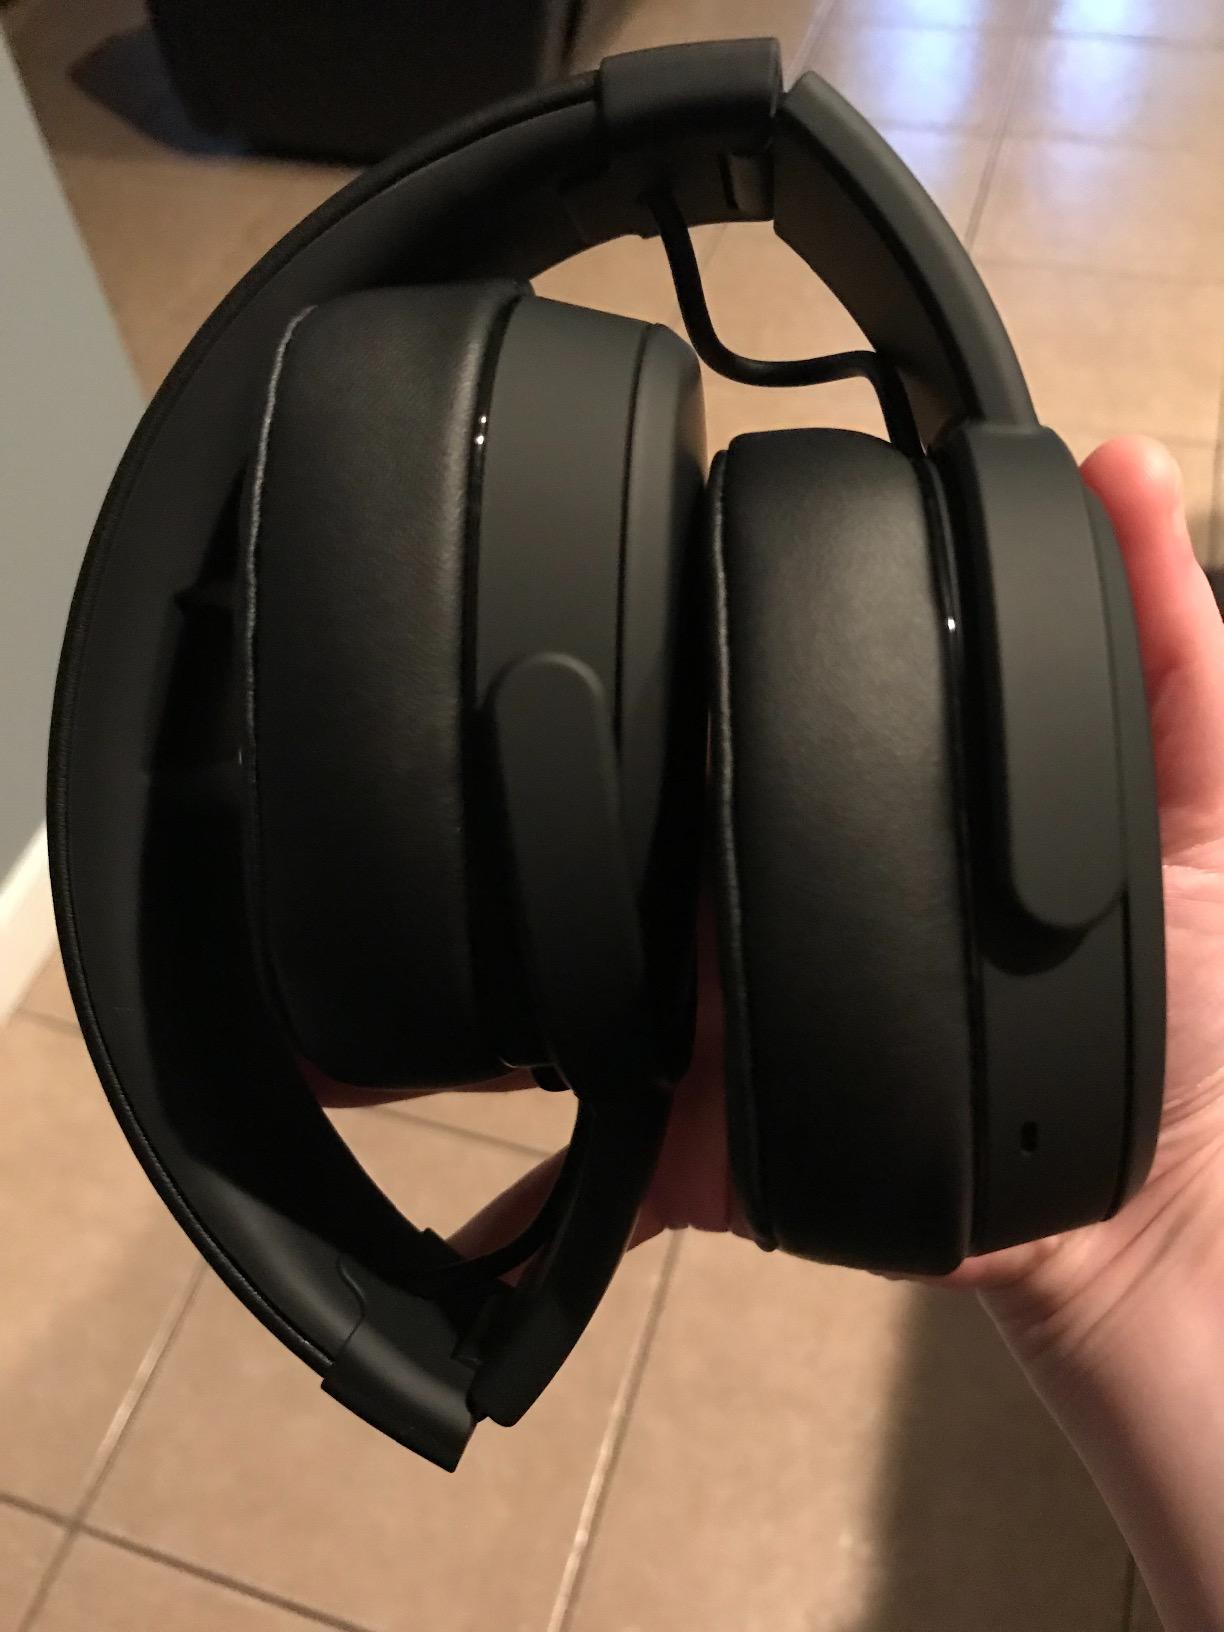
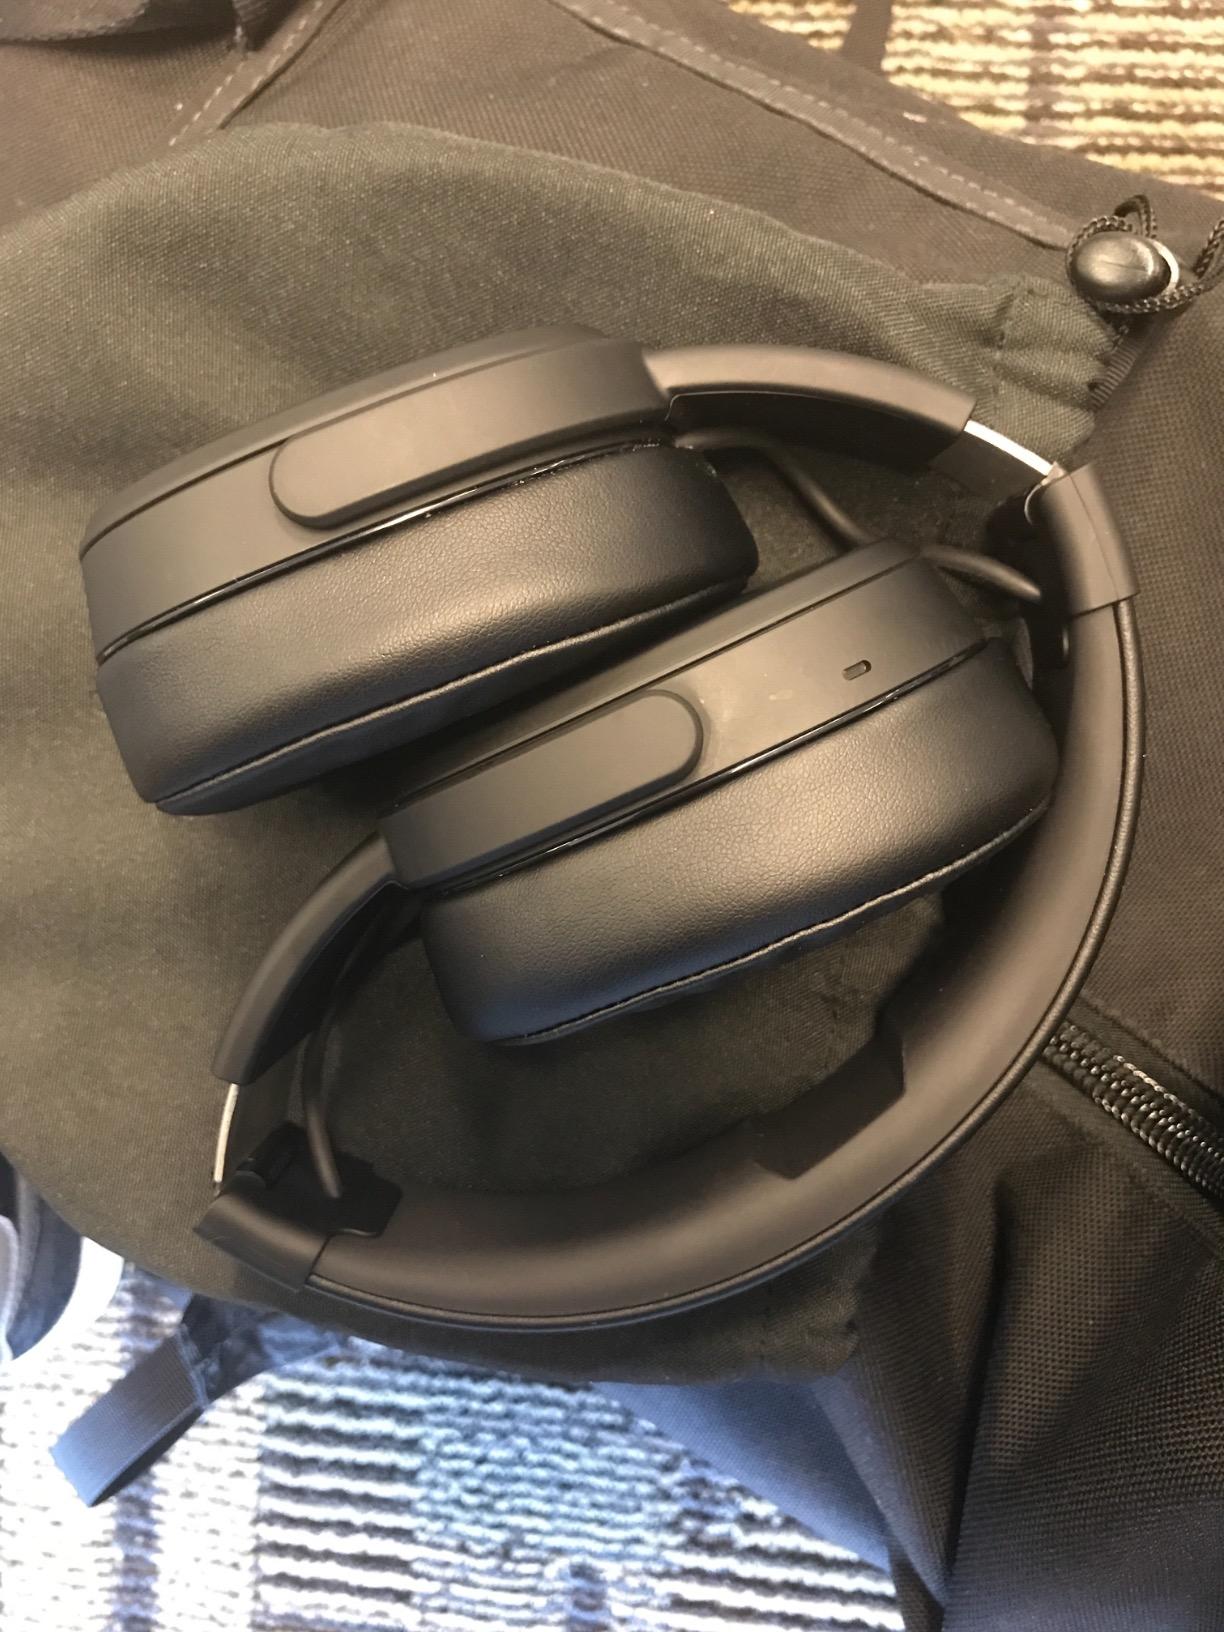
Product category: headphones
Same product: yes